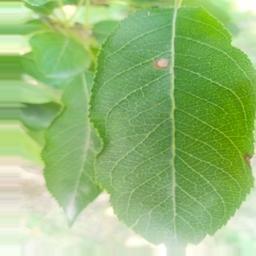
Label: Alternaria